Jules Isaac

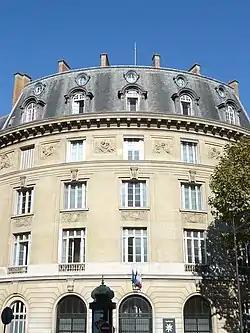
Lycée Saint-Louis

During the First World War, Isaac was mobilized into the French army in August 1914 at age 37. He served as an infantryman for thirty-three months before being wounded in the Battle of Verdun on June 17, 1916. During his military service, Isaac and his wife Laure carried on a regular correspondence in which Isaac described his wound and the barbarism of the war.